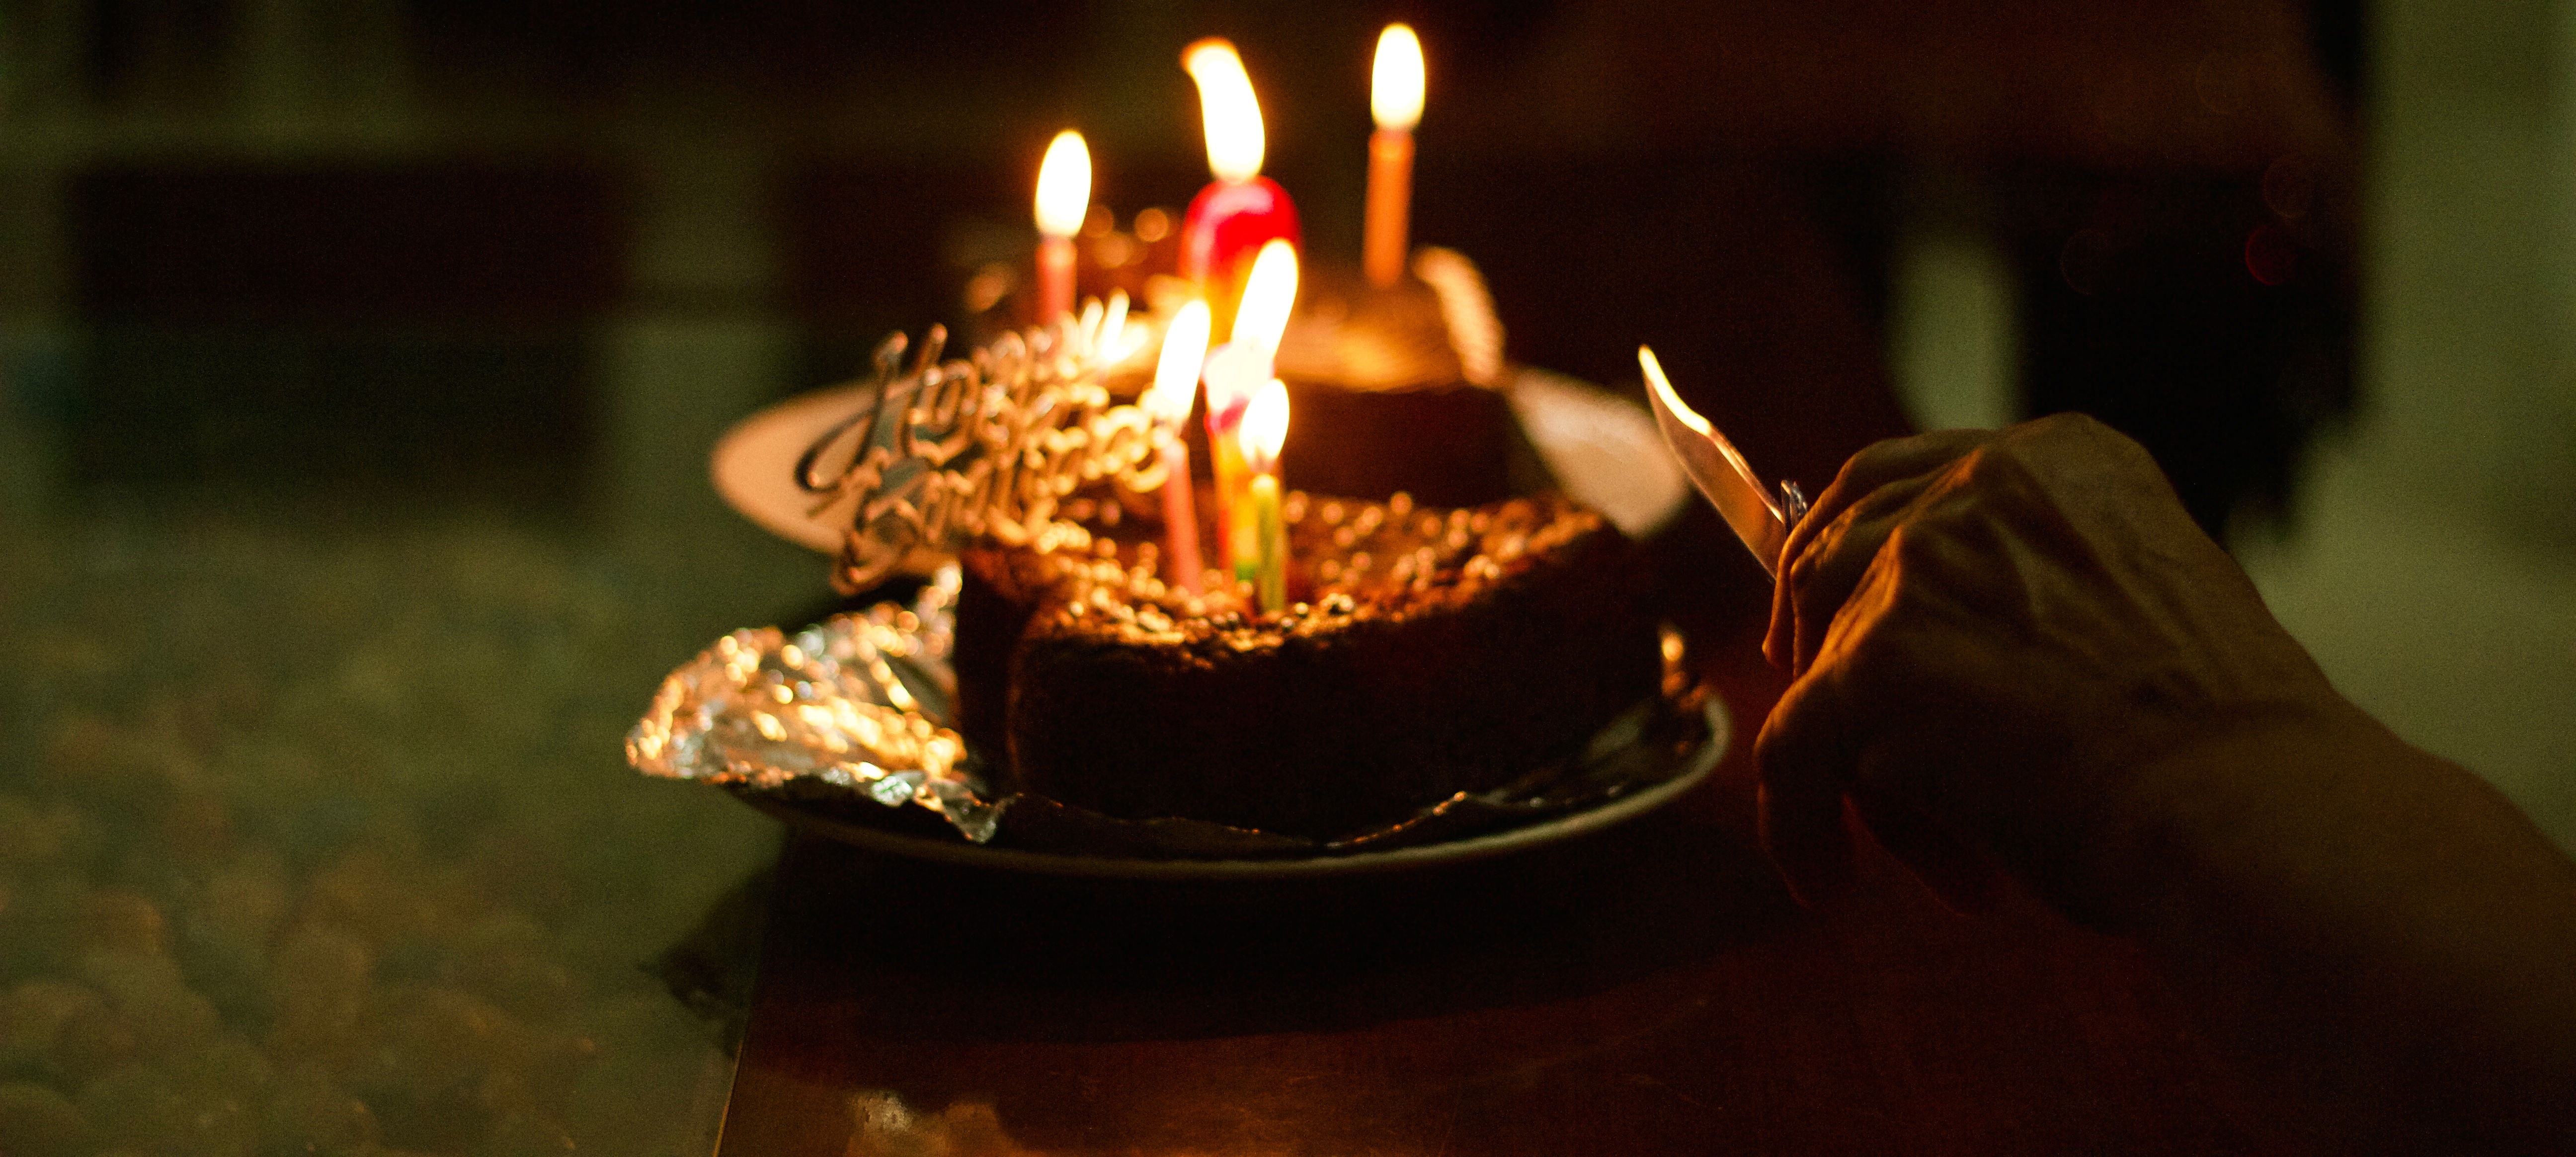
food, flame, fire, campfire, lighting